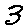
Label: 3